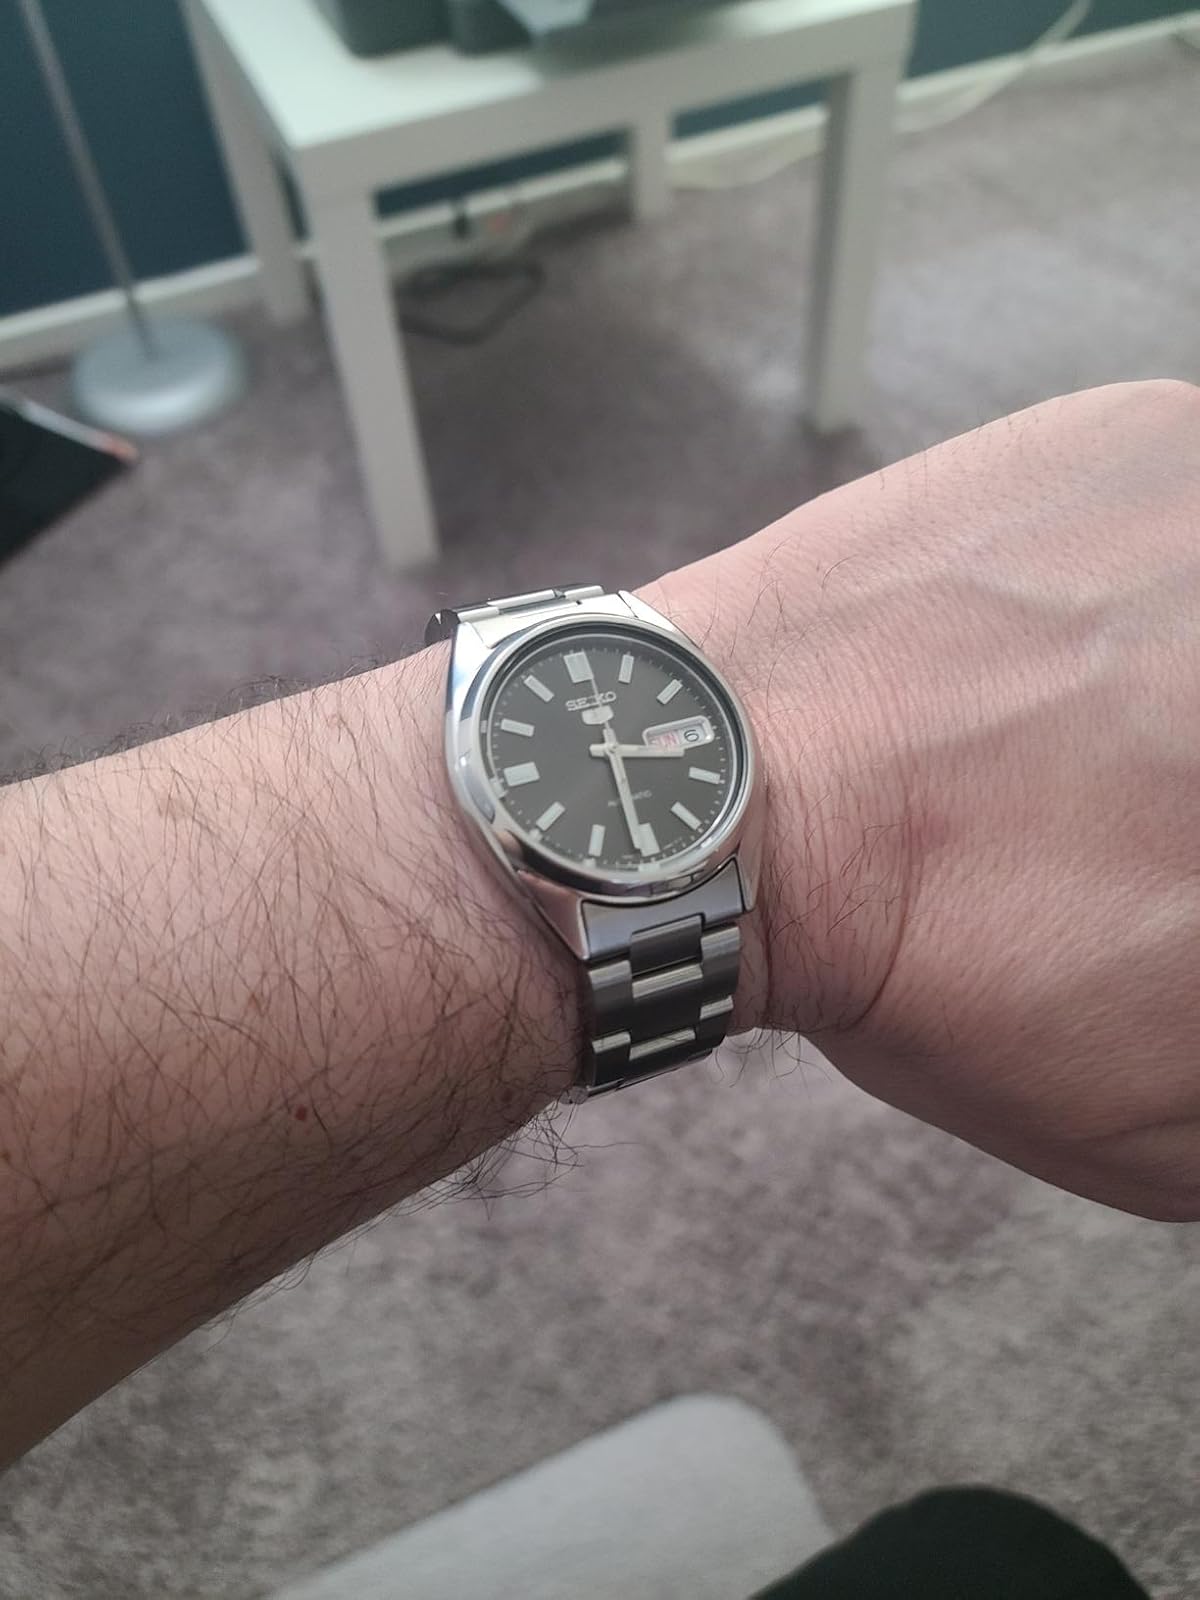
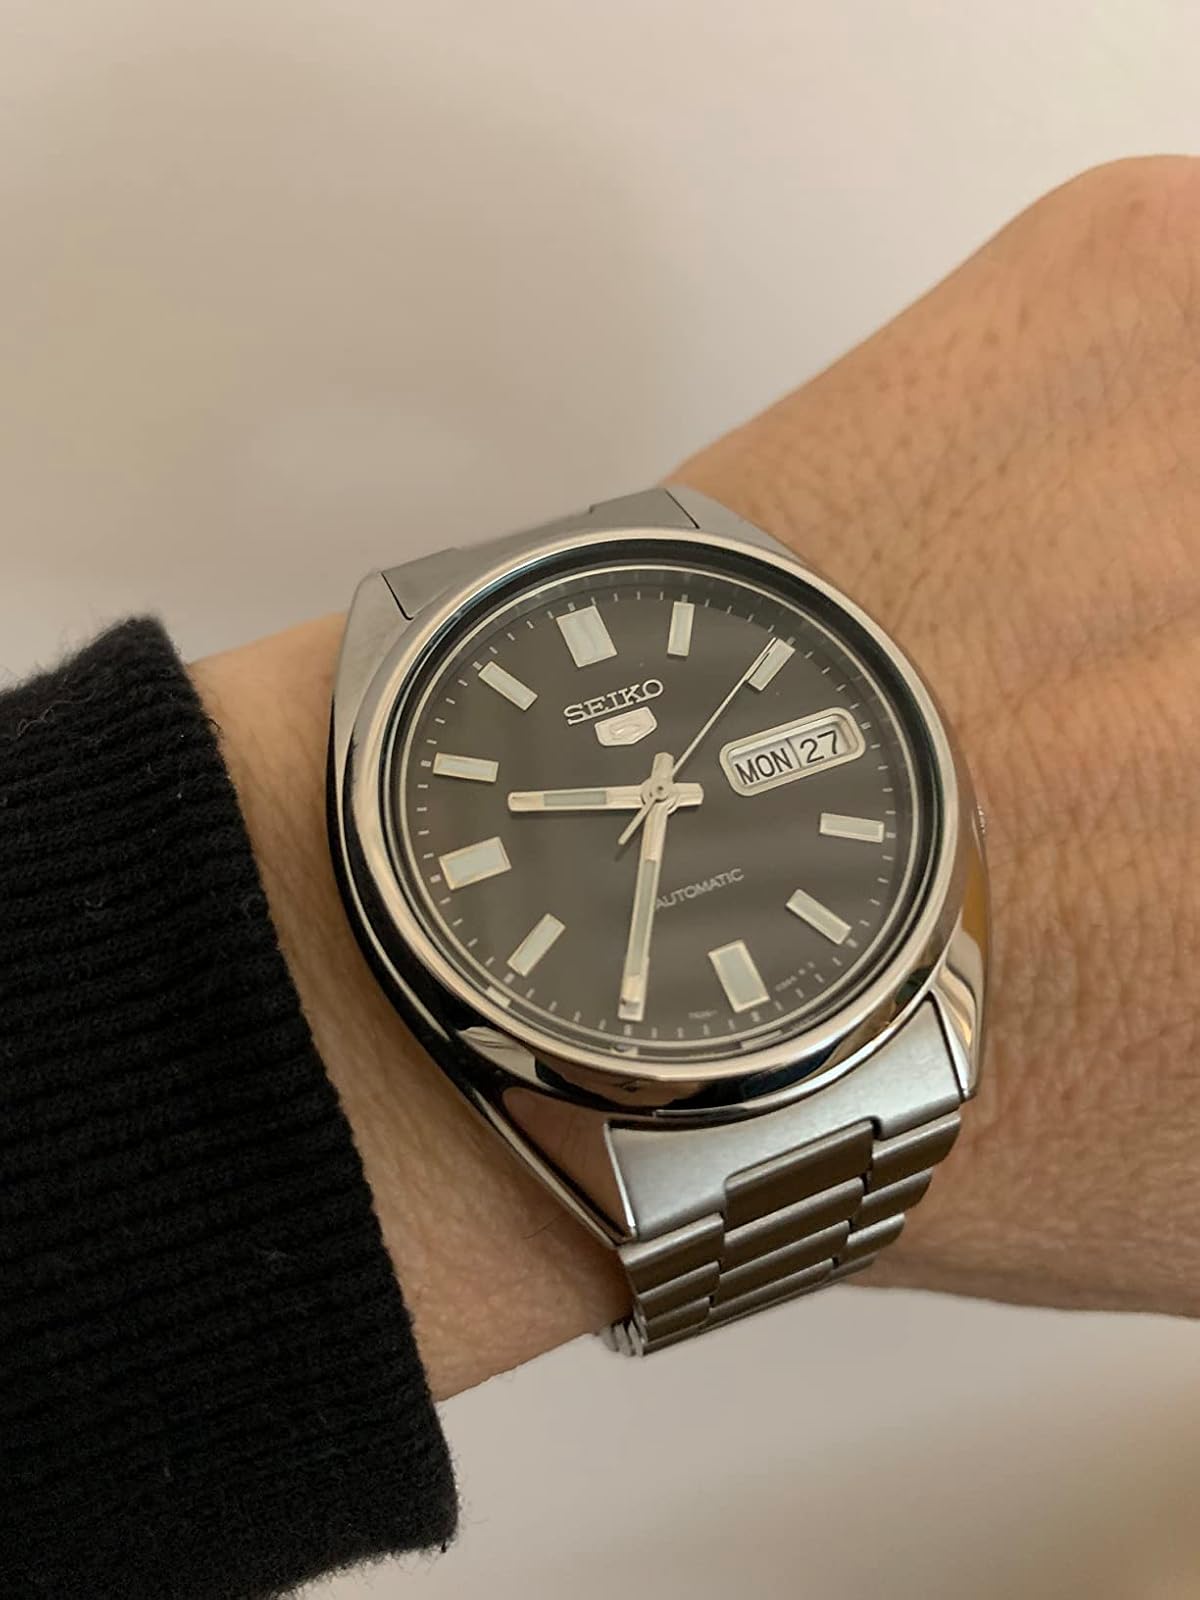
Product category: accessories_watch
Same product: yes